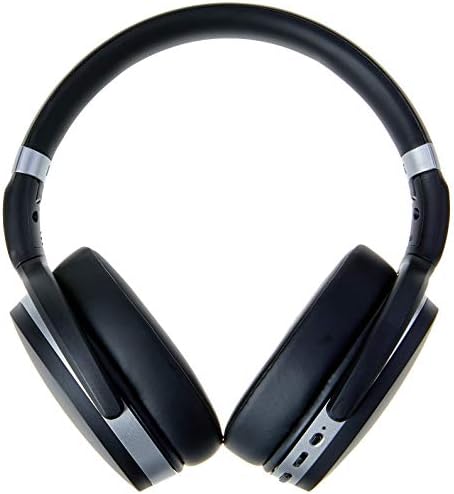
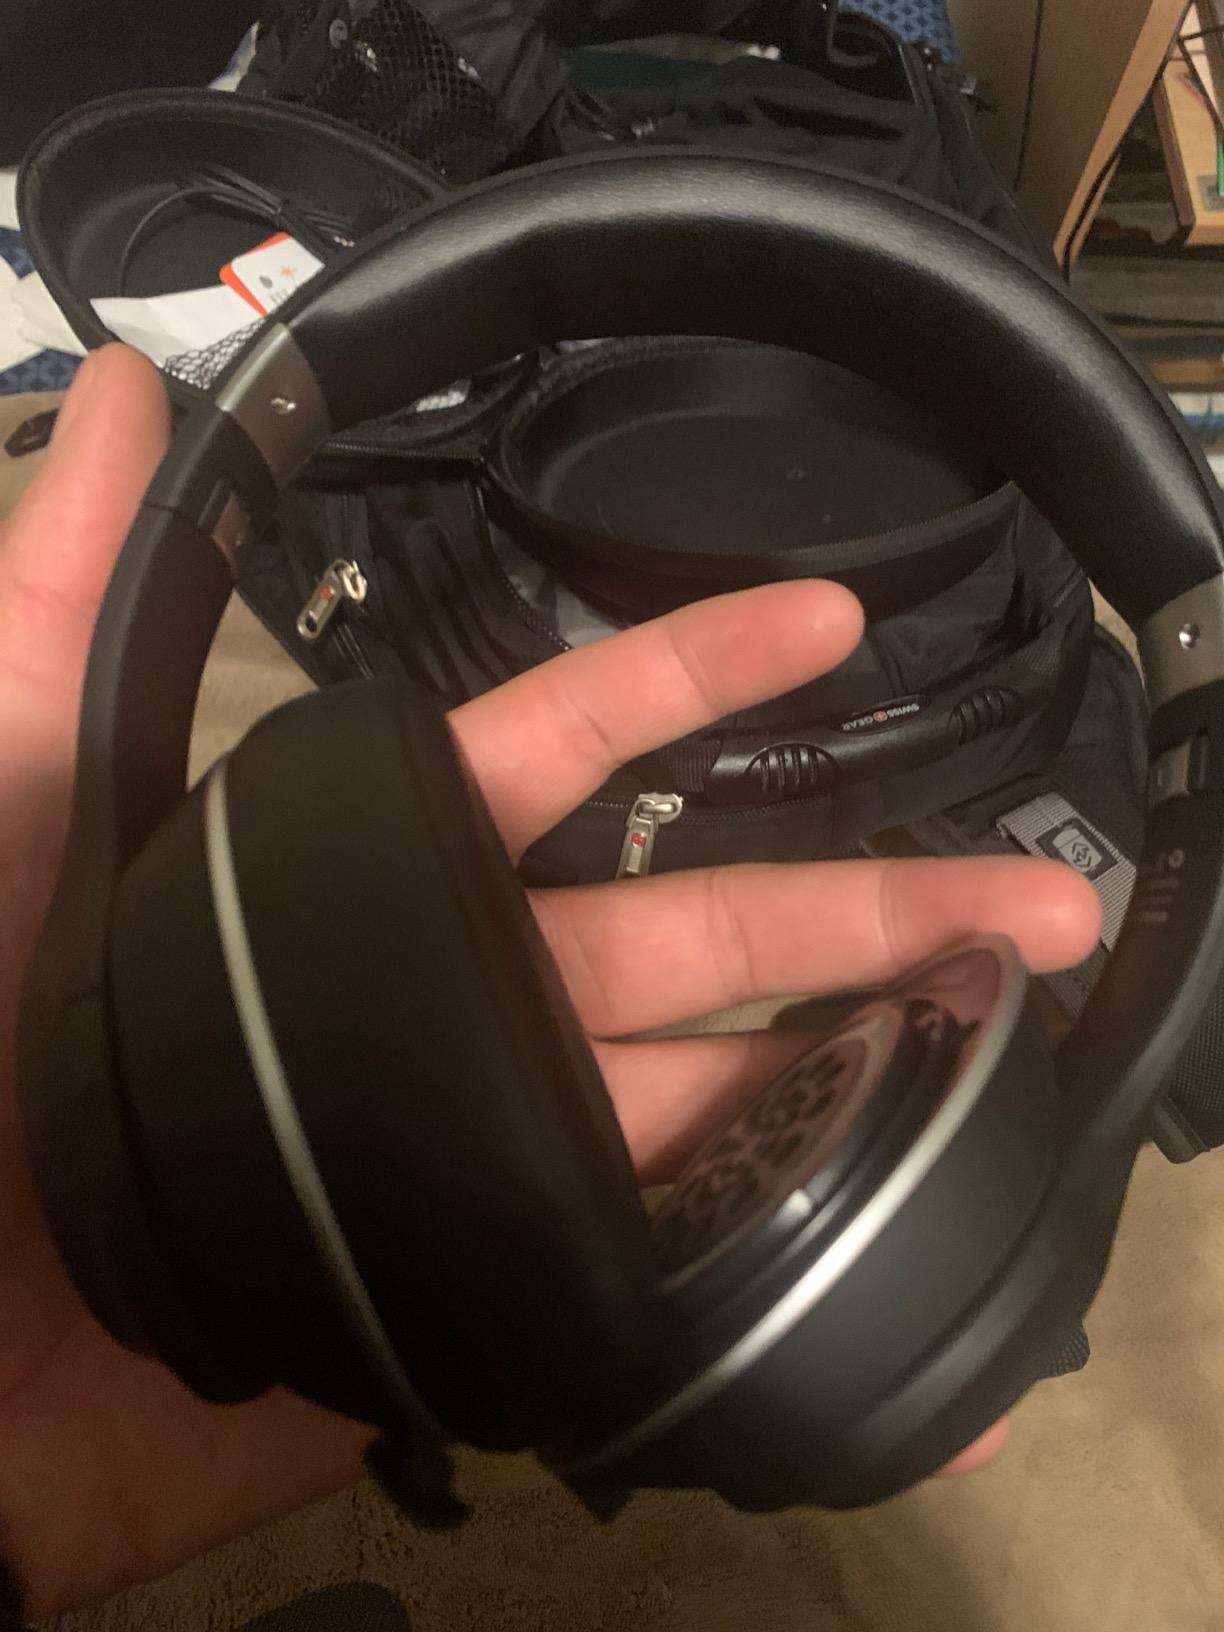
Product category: headphones
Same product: no